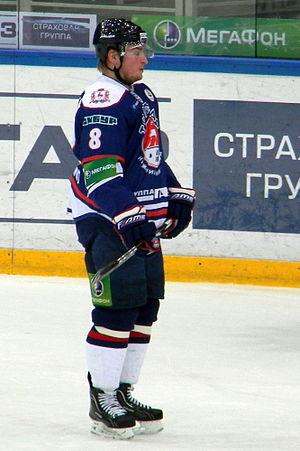
Semion Andreïevitch Valouïski - en russe : Семён Андреевич Валуйский et en anglais : Semyon Valuysky - est un joueur professionnel russe de hockey sur glace.